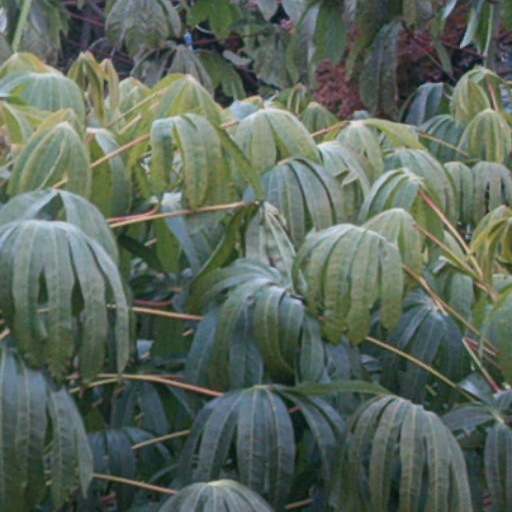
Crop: cassava